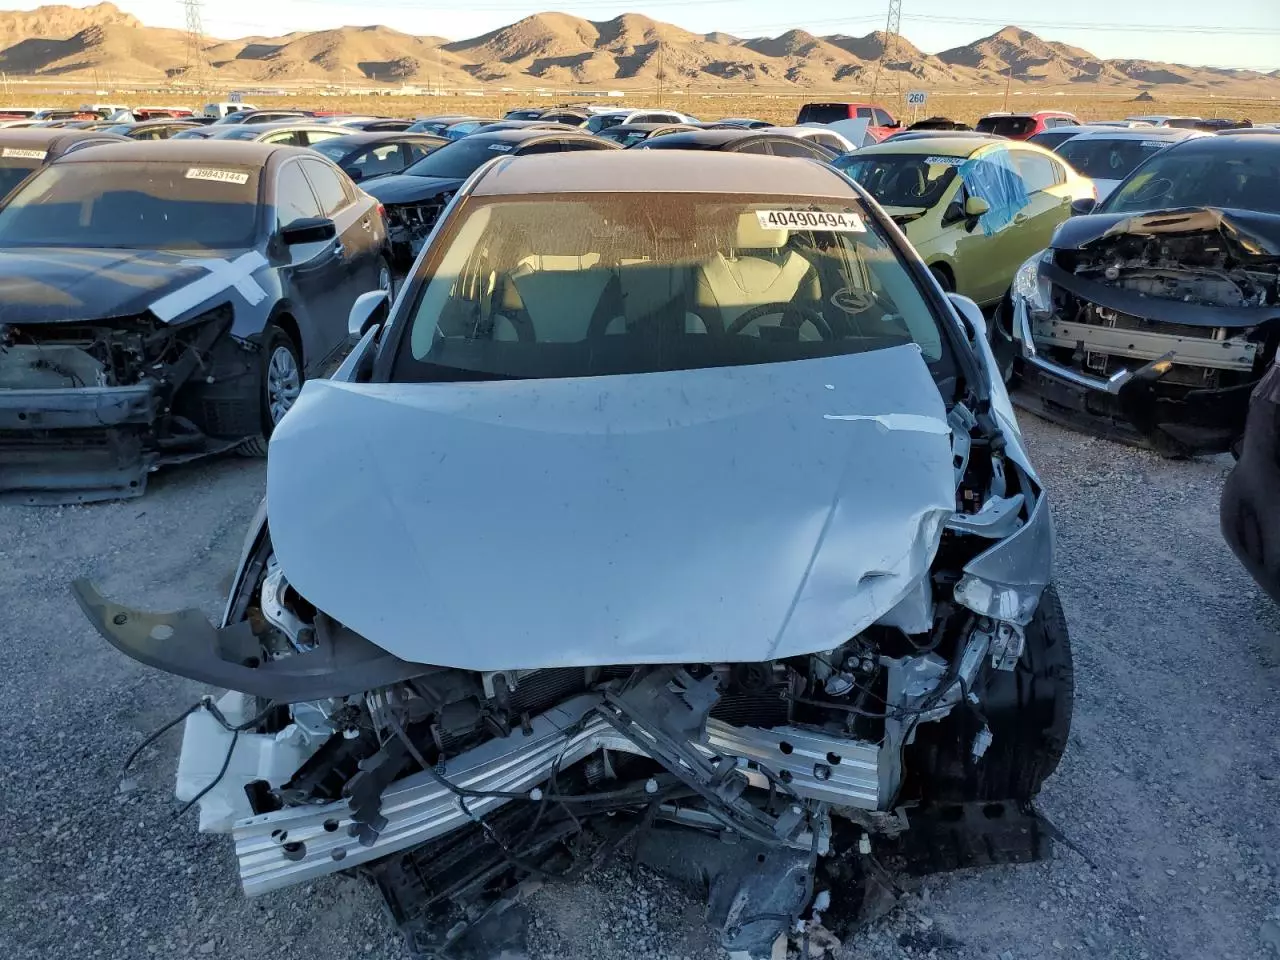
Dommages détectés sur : pare-choc avant, feu avant droit, feu avant gauche, capot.
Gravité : majeur